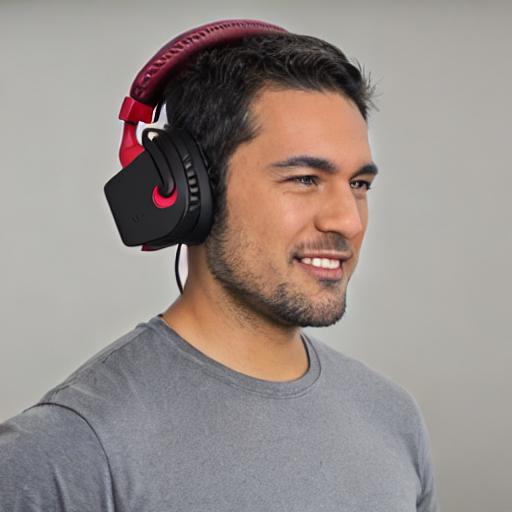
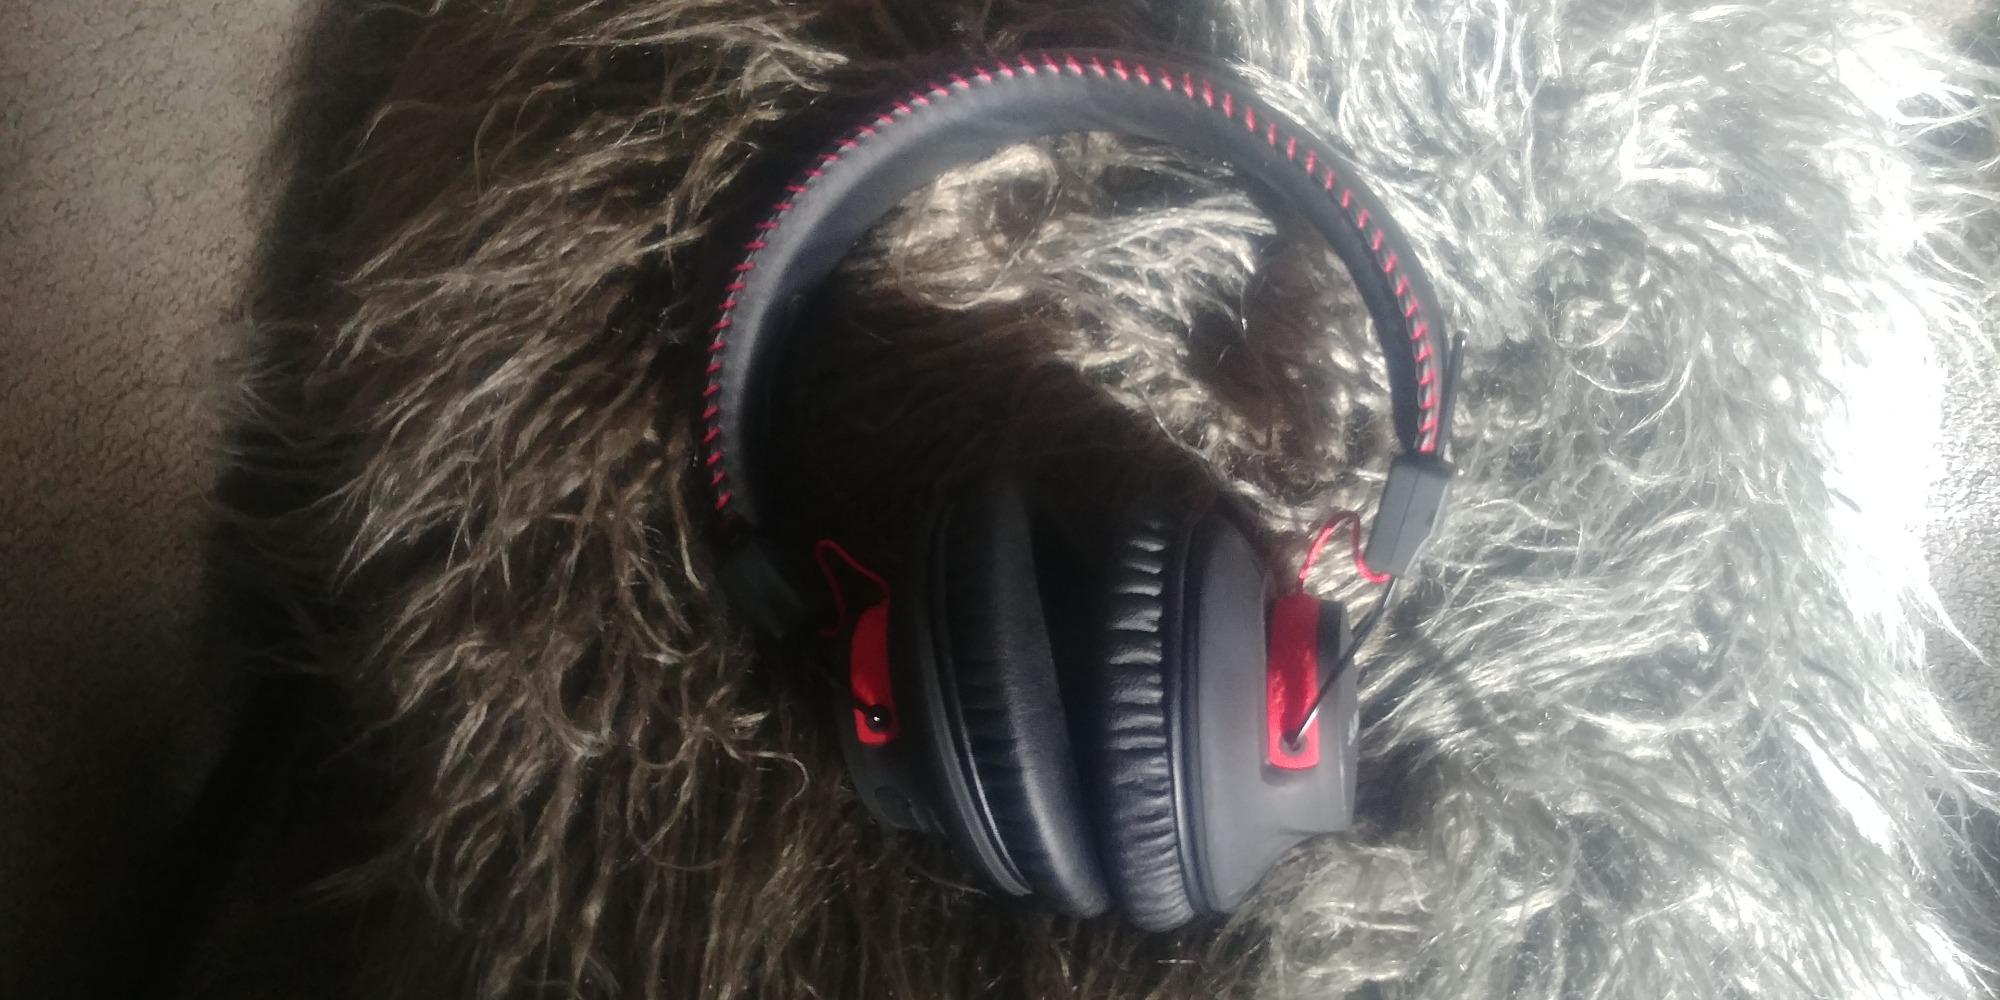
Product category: headphones
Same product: no